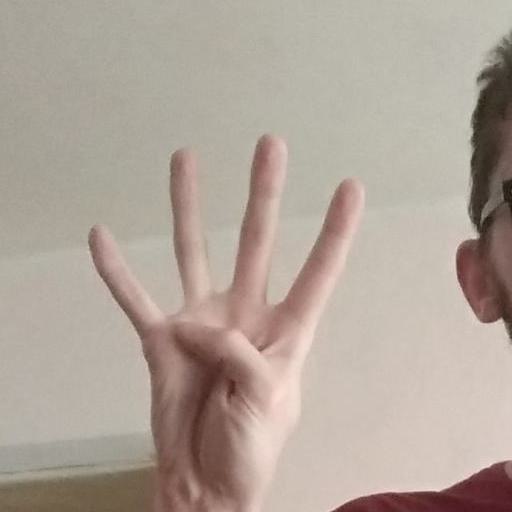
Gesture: four